Sernovodskoye, Chechnya

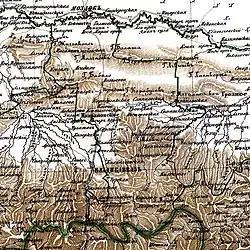
The village of Sernovodskoye on the 1869 map of the Ingush district.

Sernovodskoye is located at the foot of the southern slope of the Sunzhensky Ridge. It is located on both banks of the Sunzha River, east of the city of Sunzha and west of the city of Grozny.